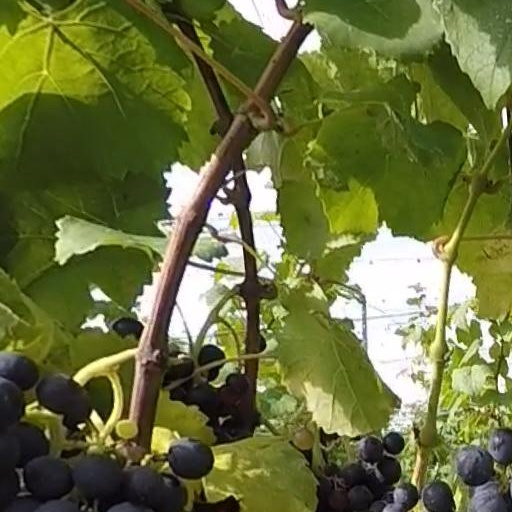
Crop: grape